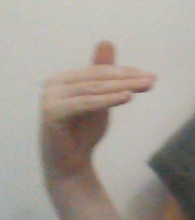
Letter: khaa